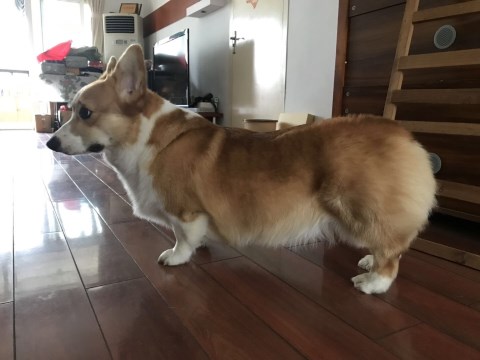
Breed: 2909-n000116-Cardigan